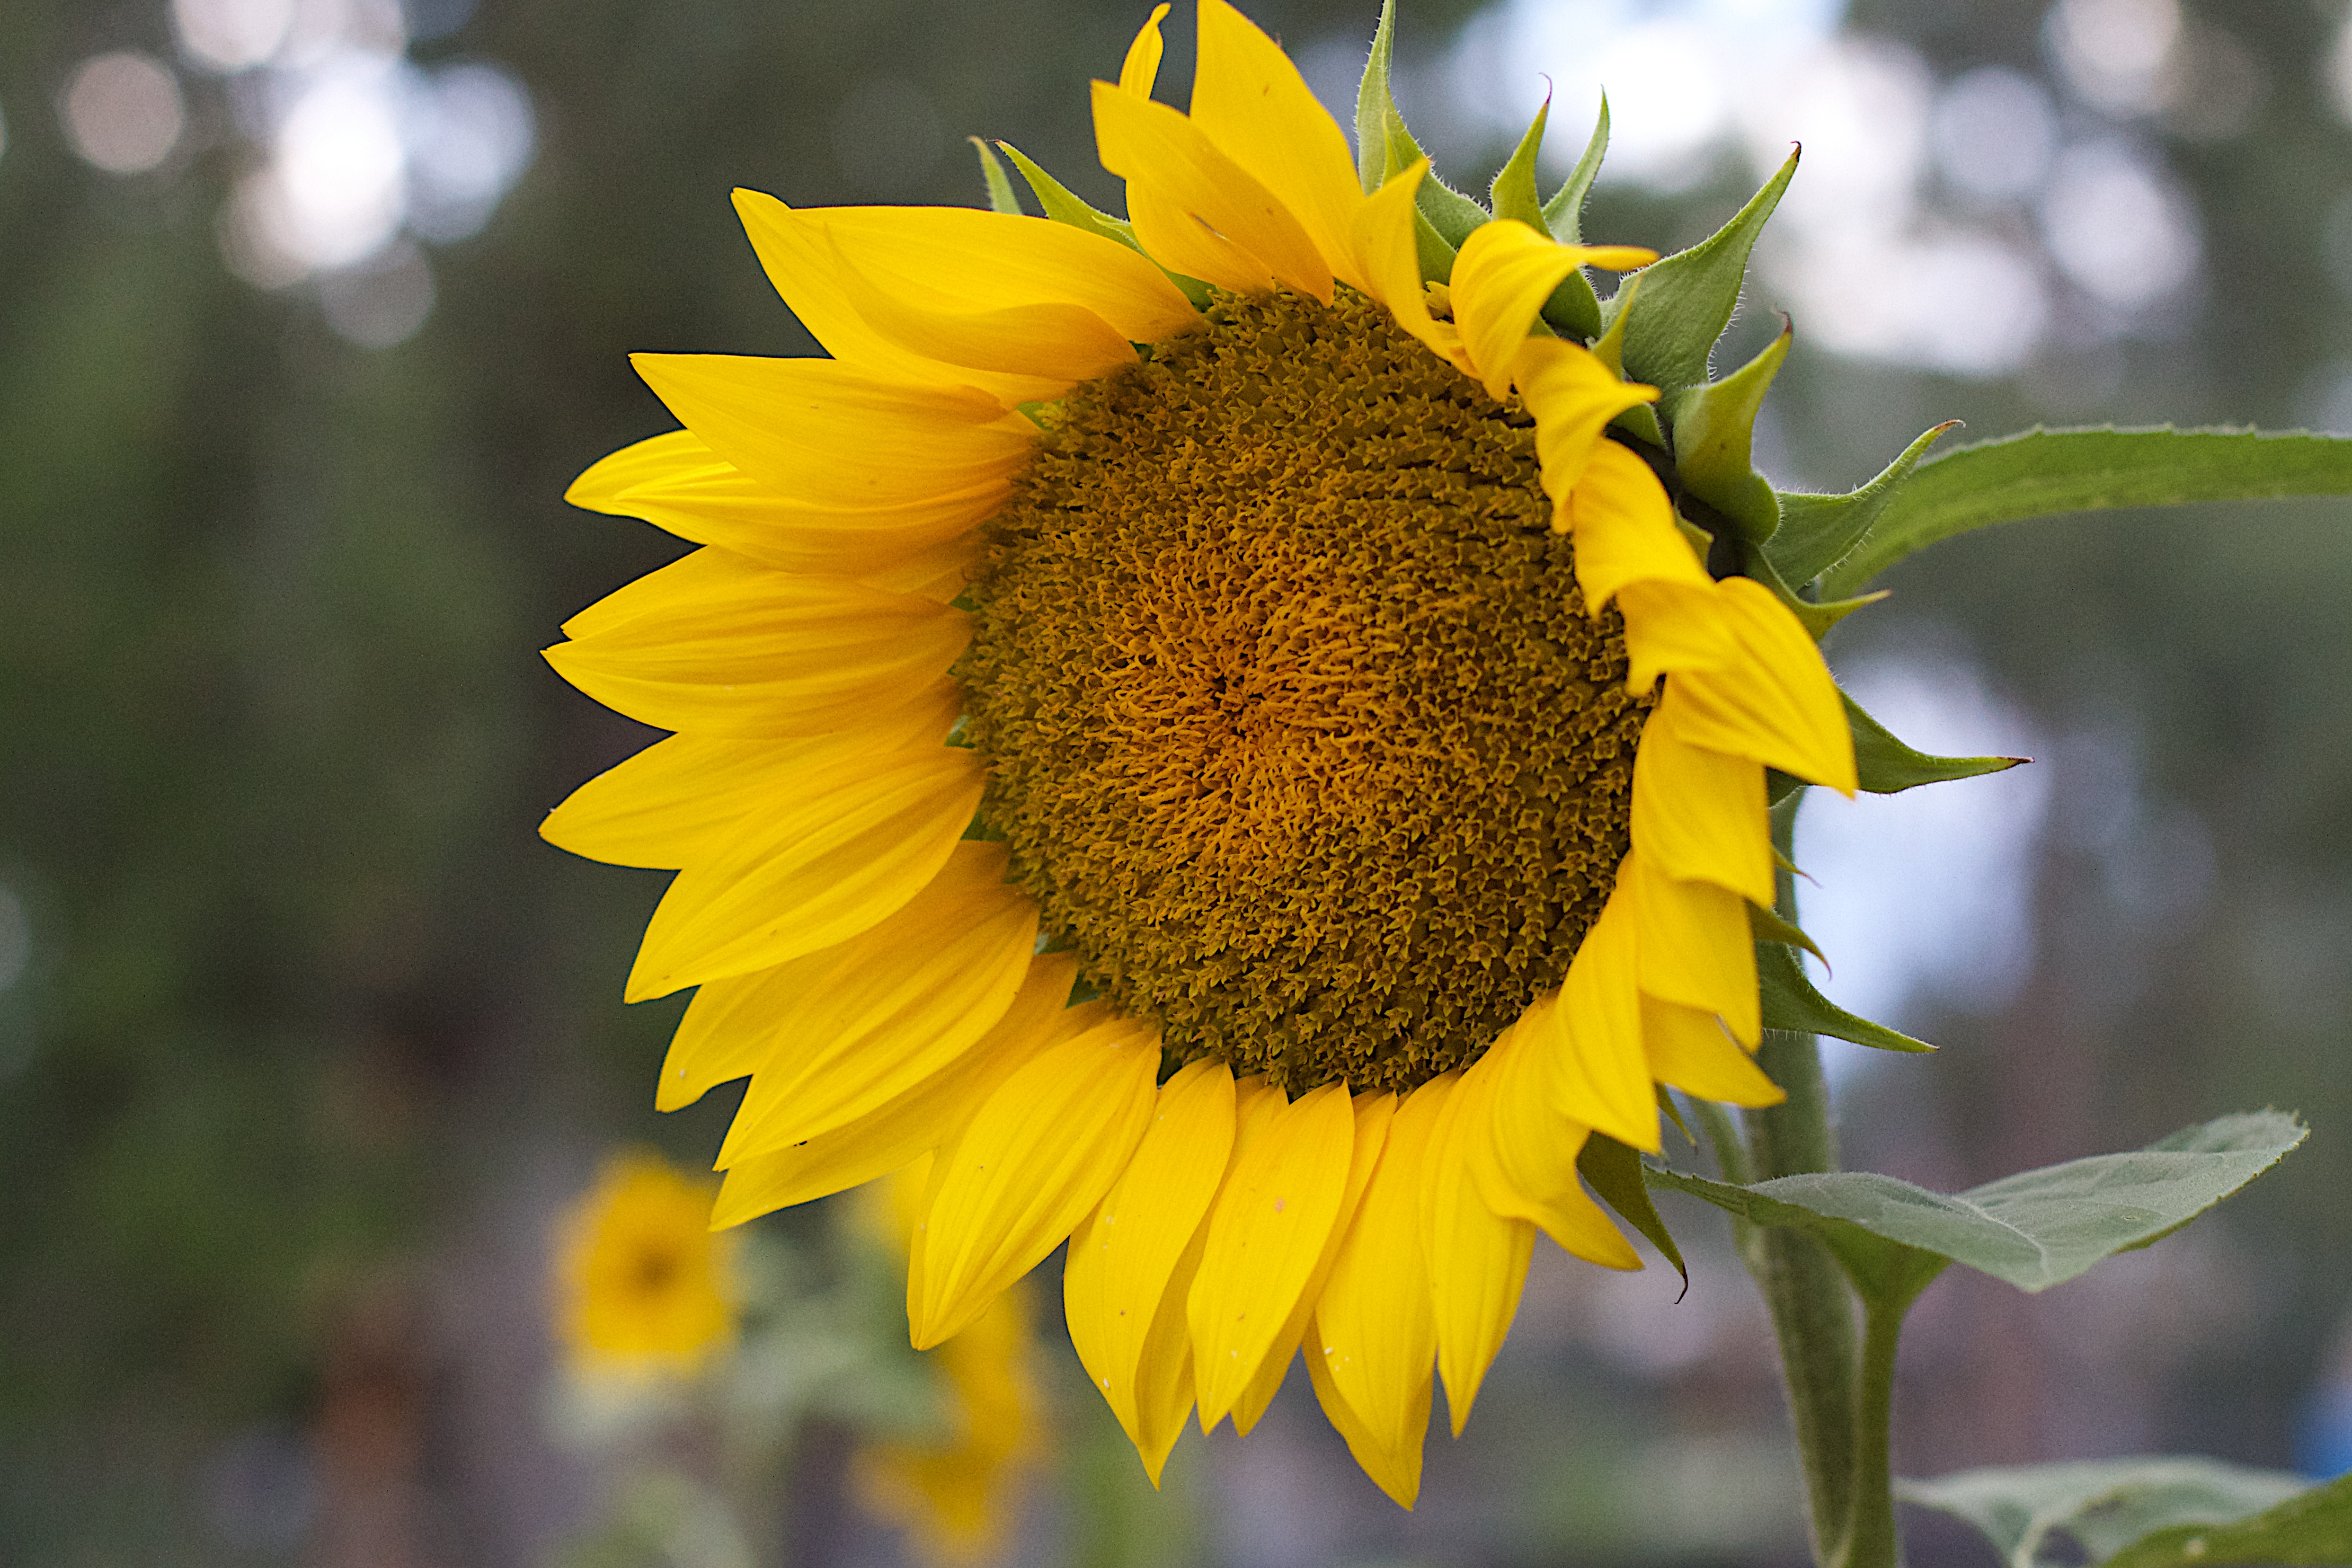
nature, plant, field, flower, petal, botany, yellow, flora, sunflower, wildflower, seeditforward, macro photography, flowering plant, daisy family, sunflower seed, plant stem, land plant